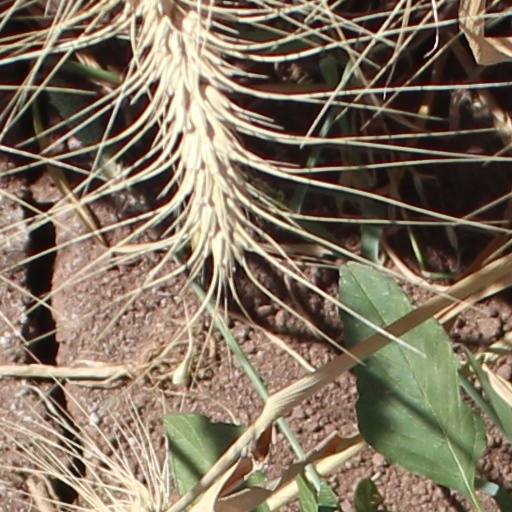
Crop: wheat